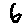
Label: 6